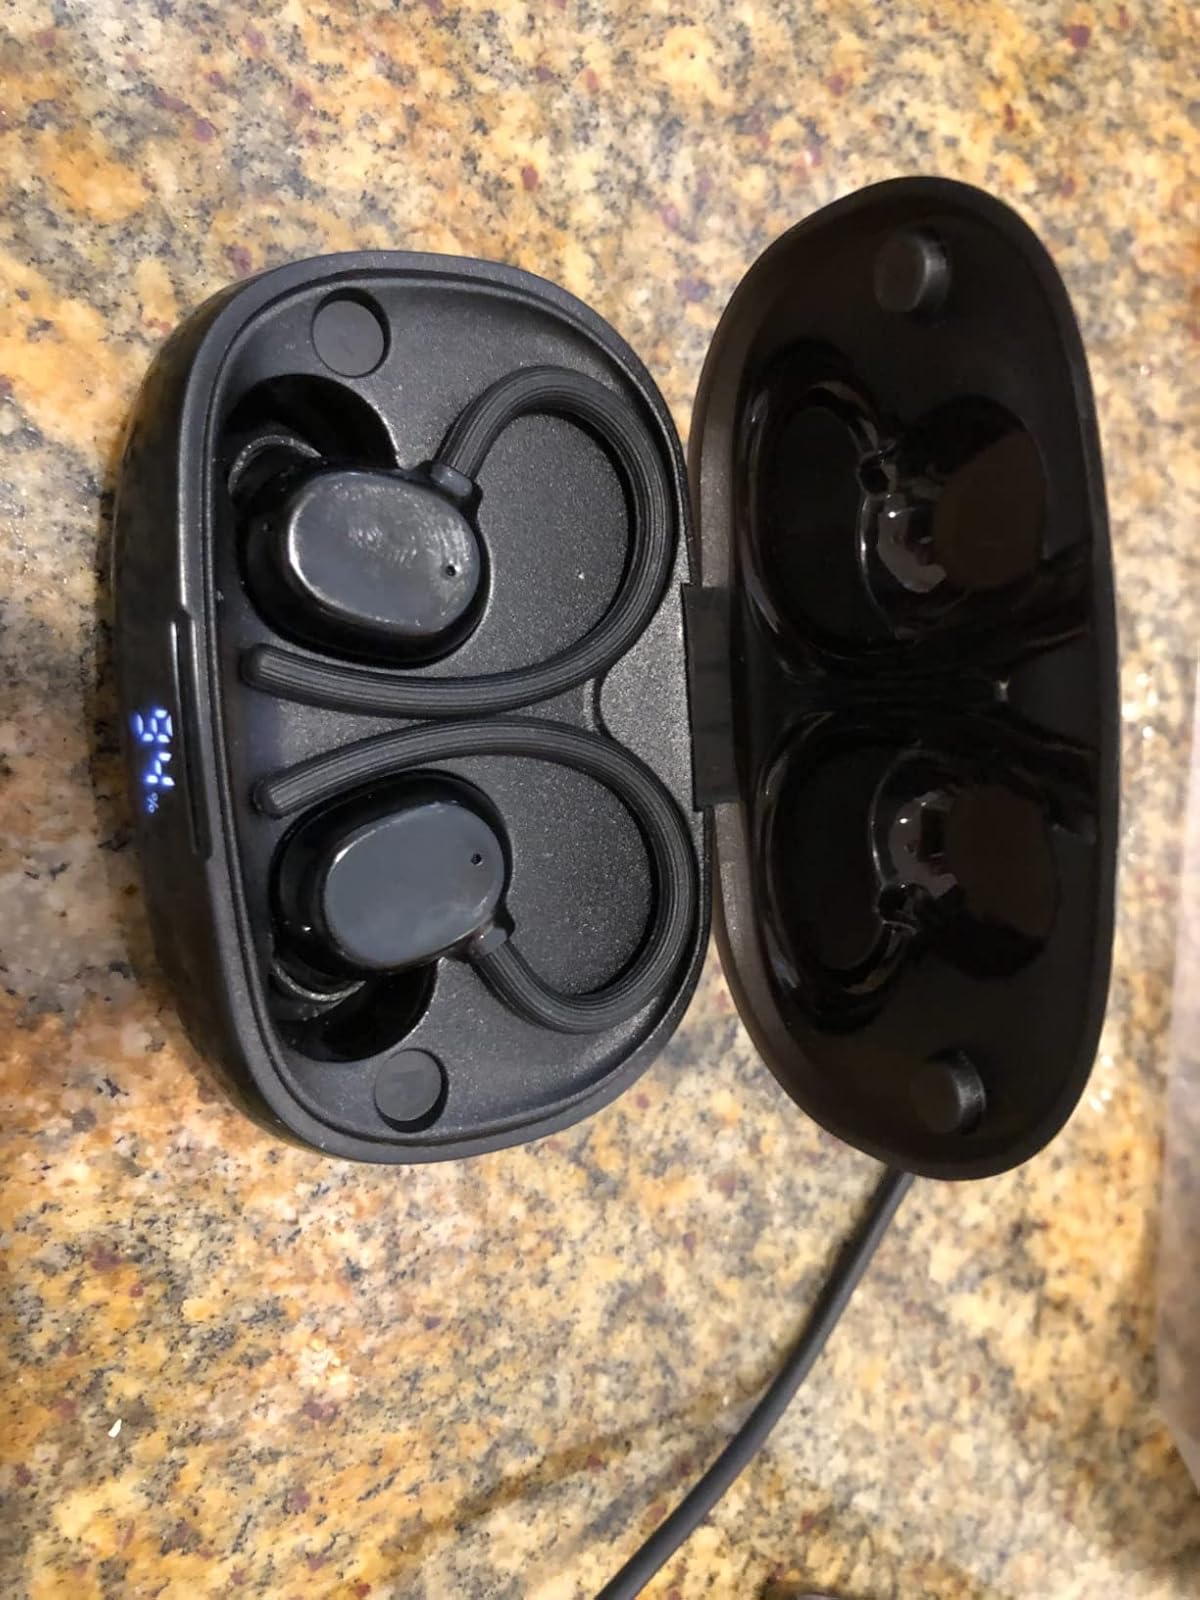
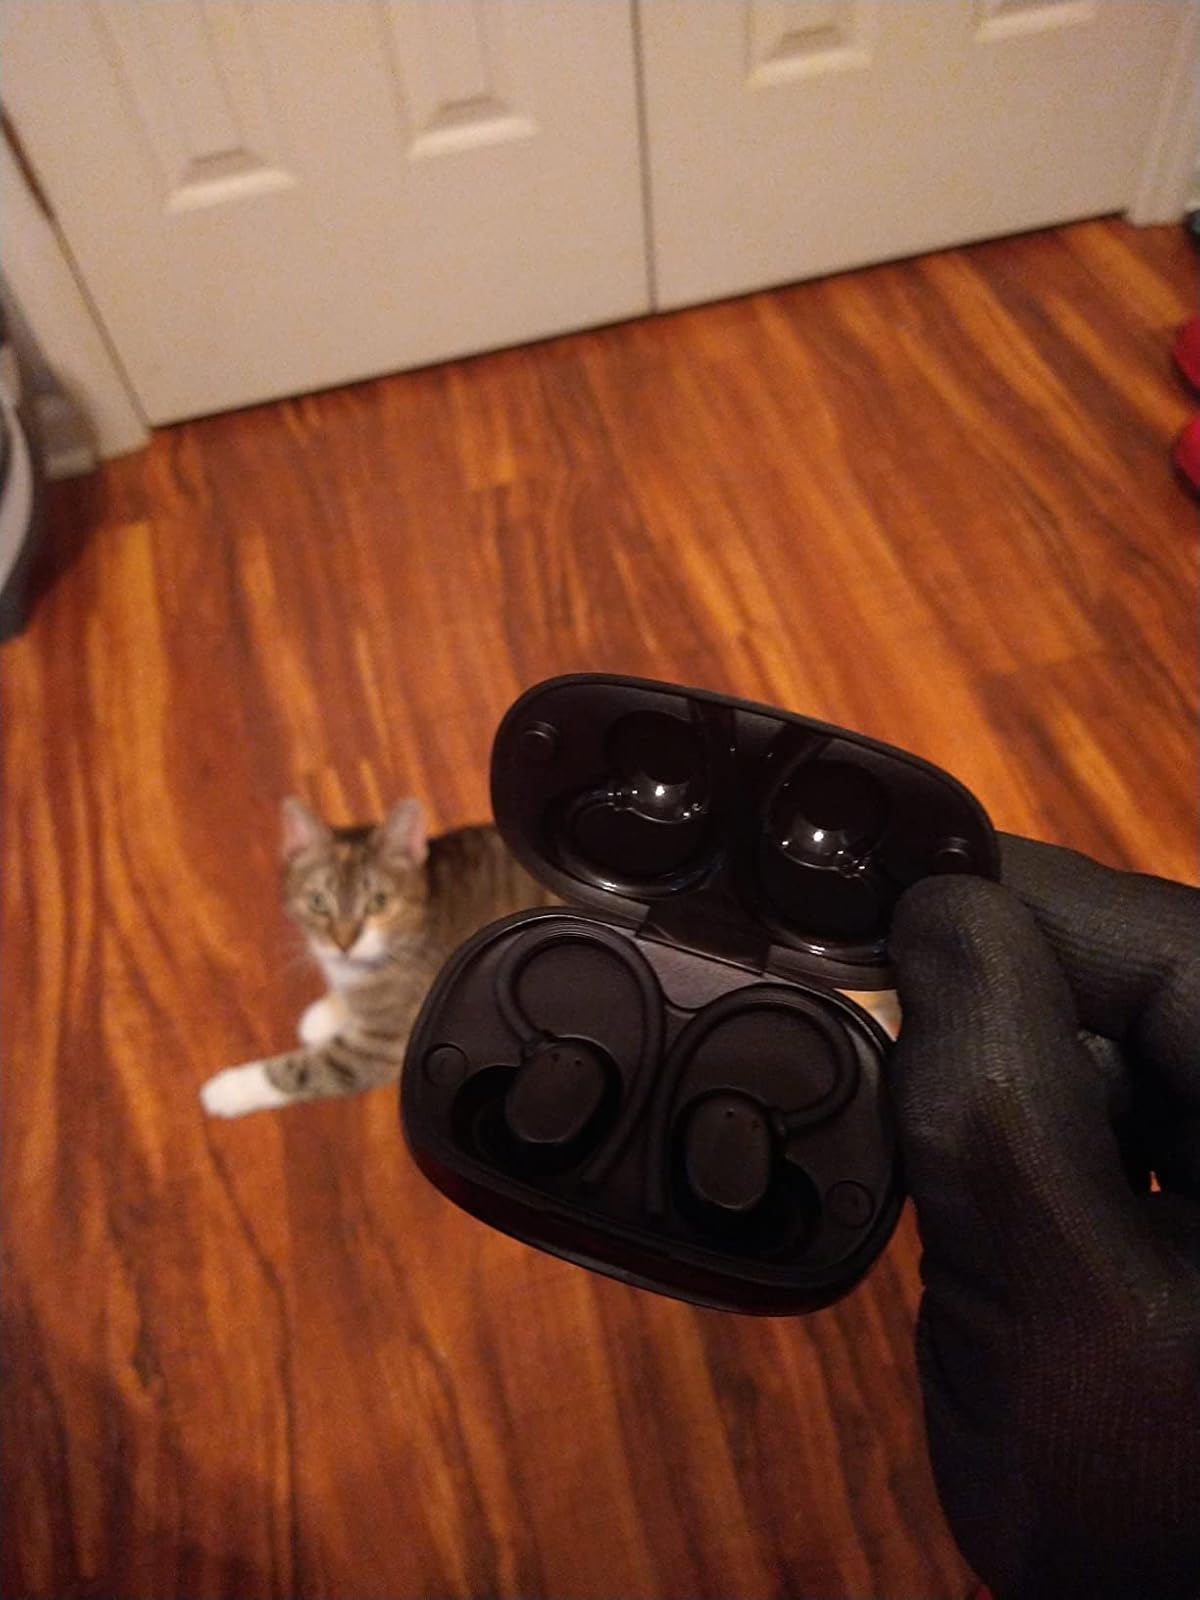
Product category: earbuds
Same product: yes